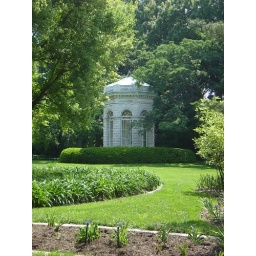
building in the trees